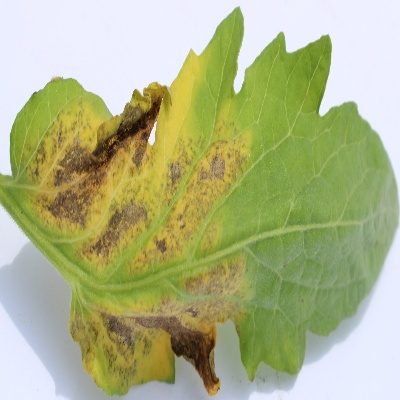
Crop: Tomato
Condition: septoria leaf spot